Fede Vico

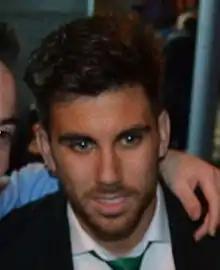
Vico in 2015

Federico 'Fede' Vico Villegas (born 4 July 1994) is a Spanish professional footballer who plays as a left winger for UD Ibiza.